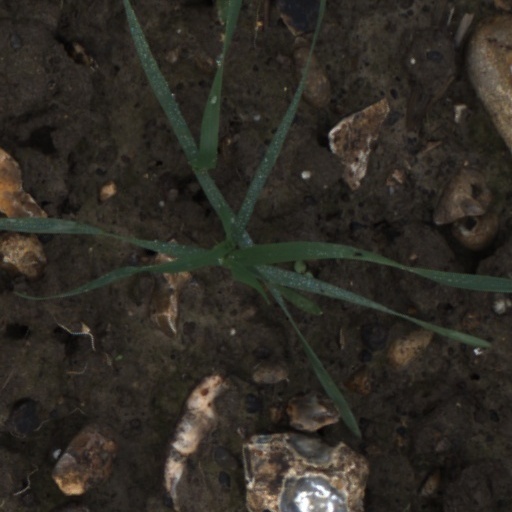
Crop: wheat